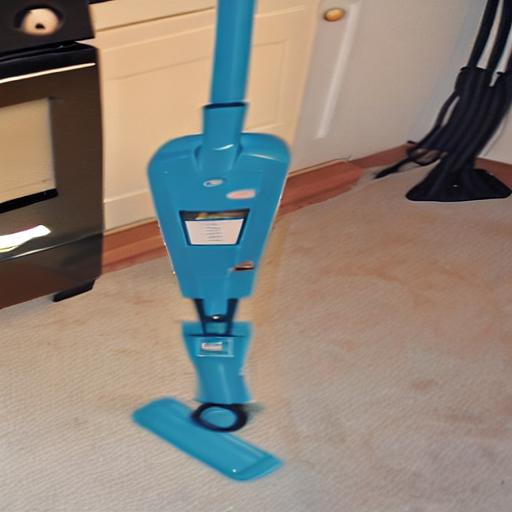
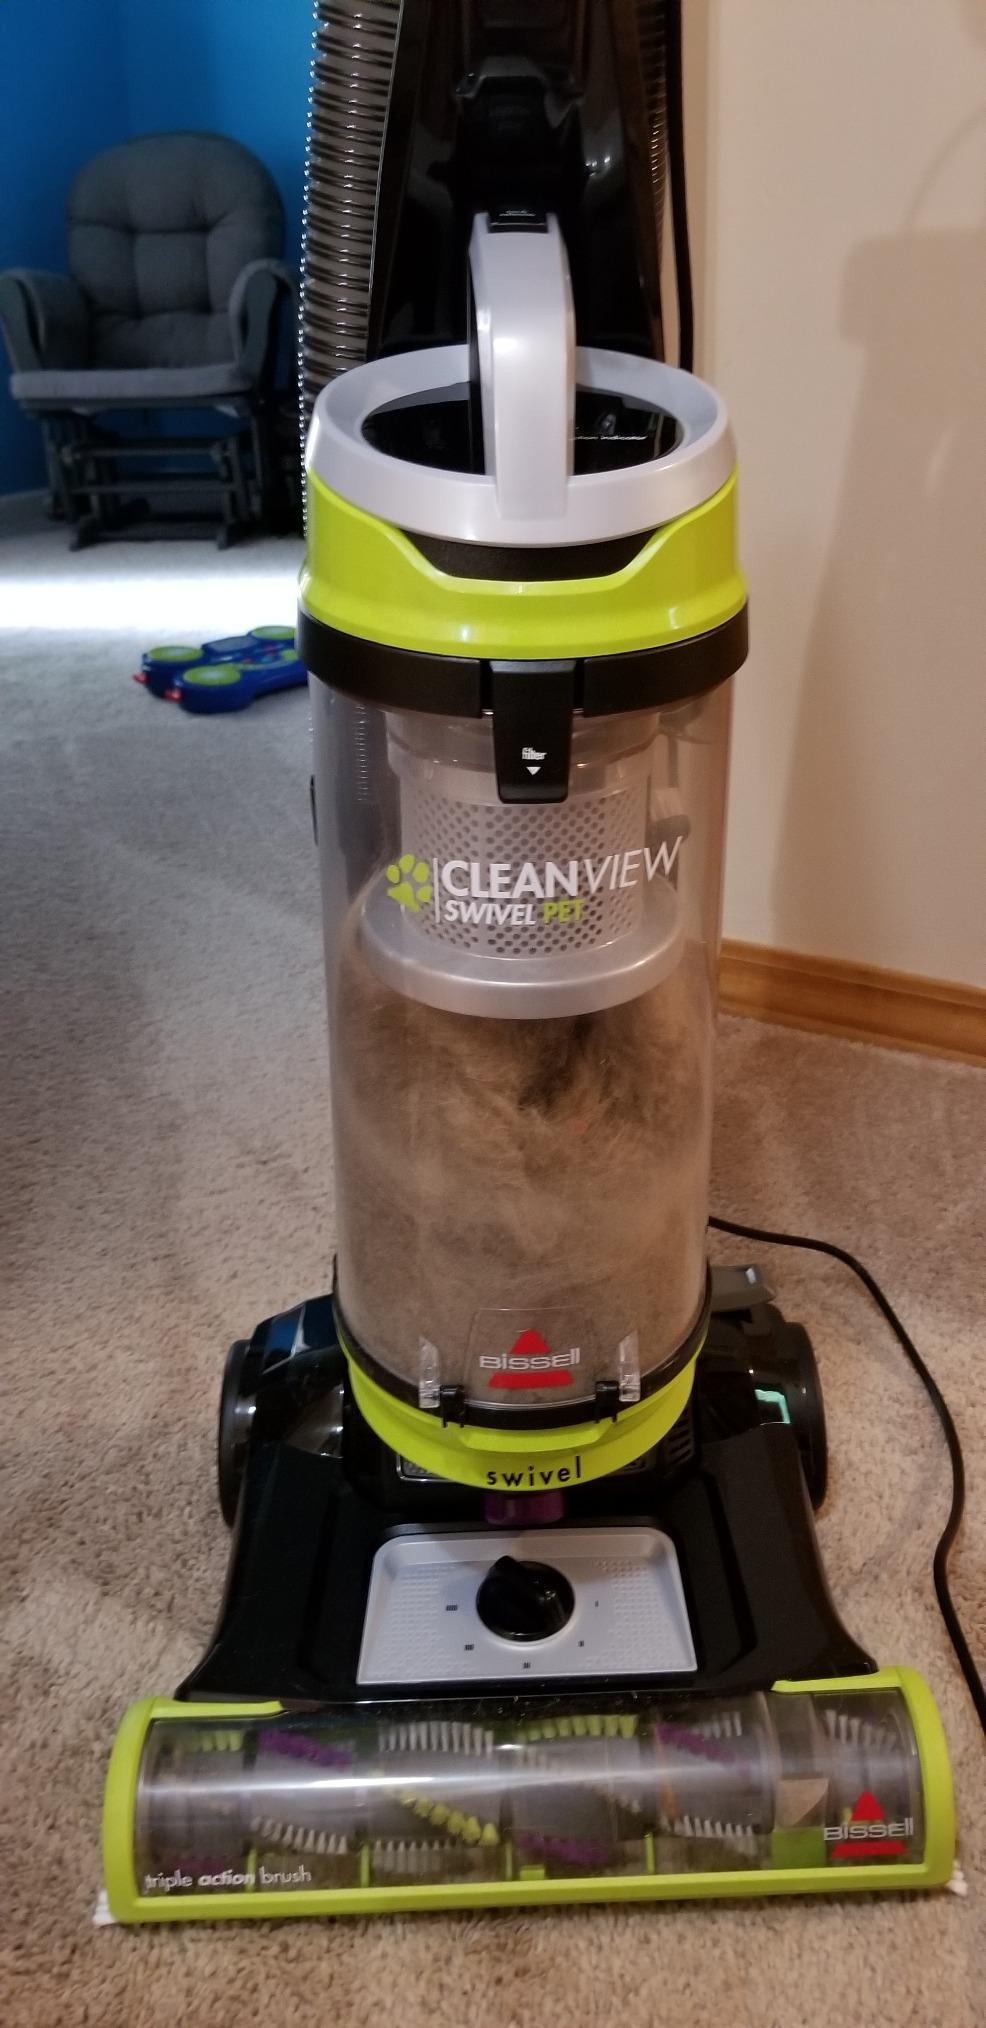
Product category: items_vacuum
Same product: no